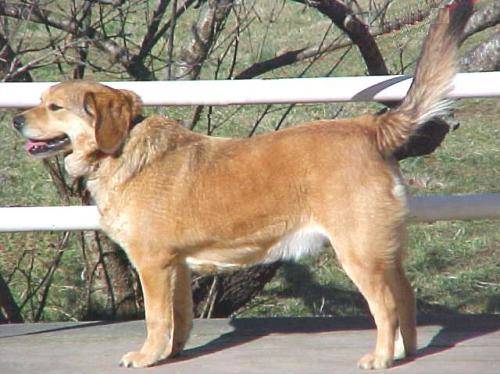
Label: dog